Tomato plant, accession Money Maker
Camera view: vertical (180 deg); turntable rotation: 90 degrees
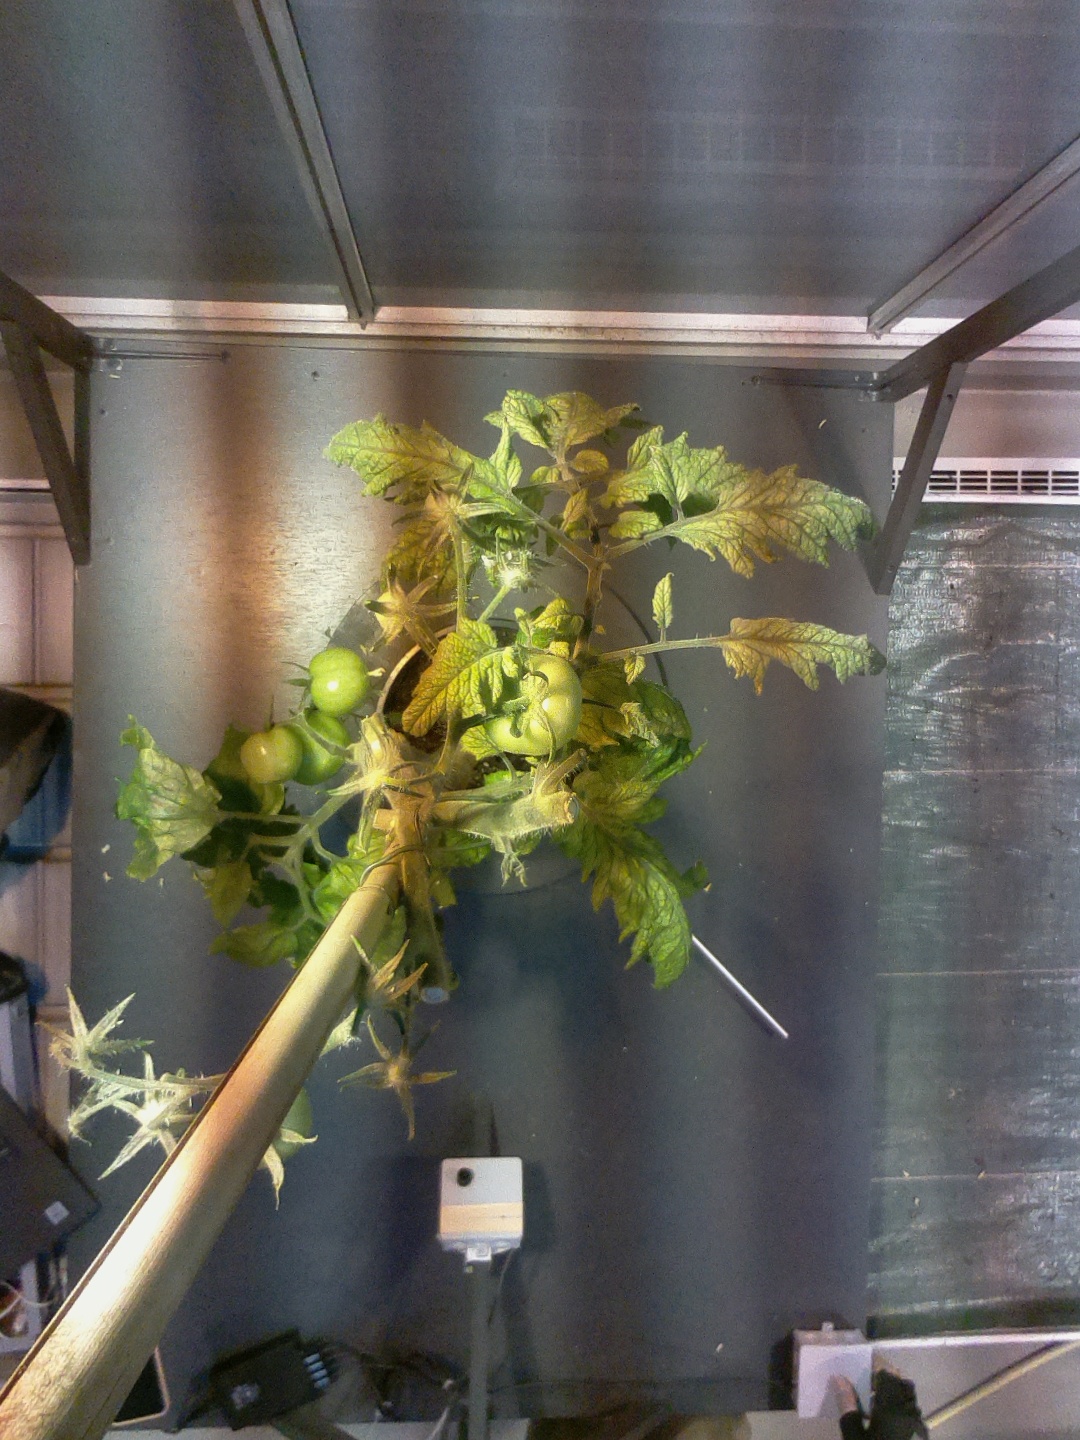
BBCH growth stage 77: 70%-80% of final fruit size